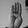
ASL letter: B